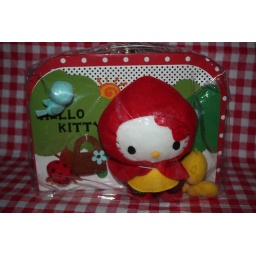
Hello kitty red riding hood plush, found in a sanrio store in Las Vegas.